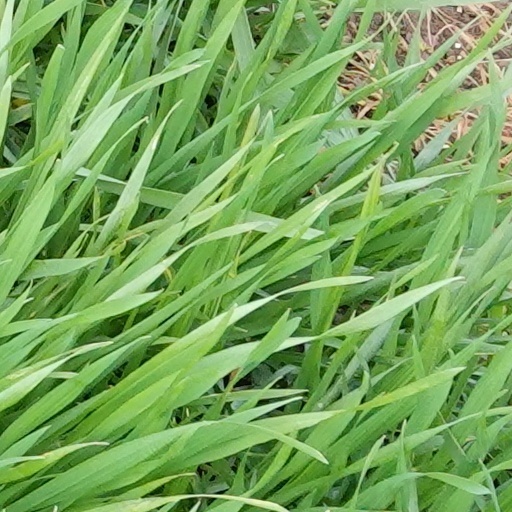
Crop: wheat